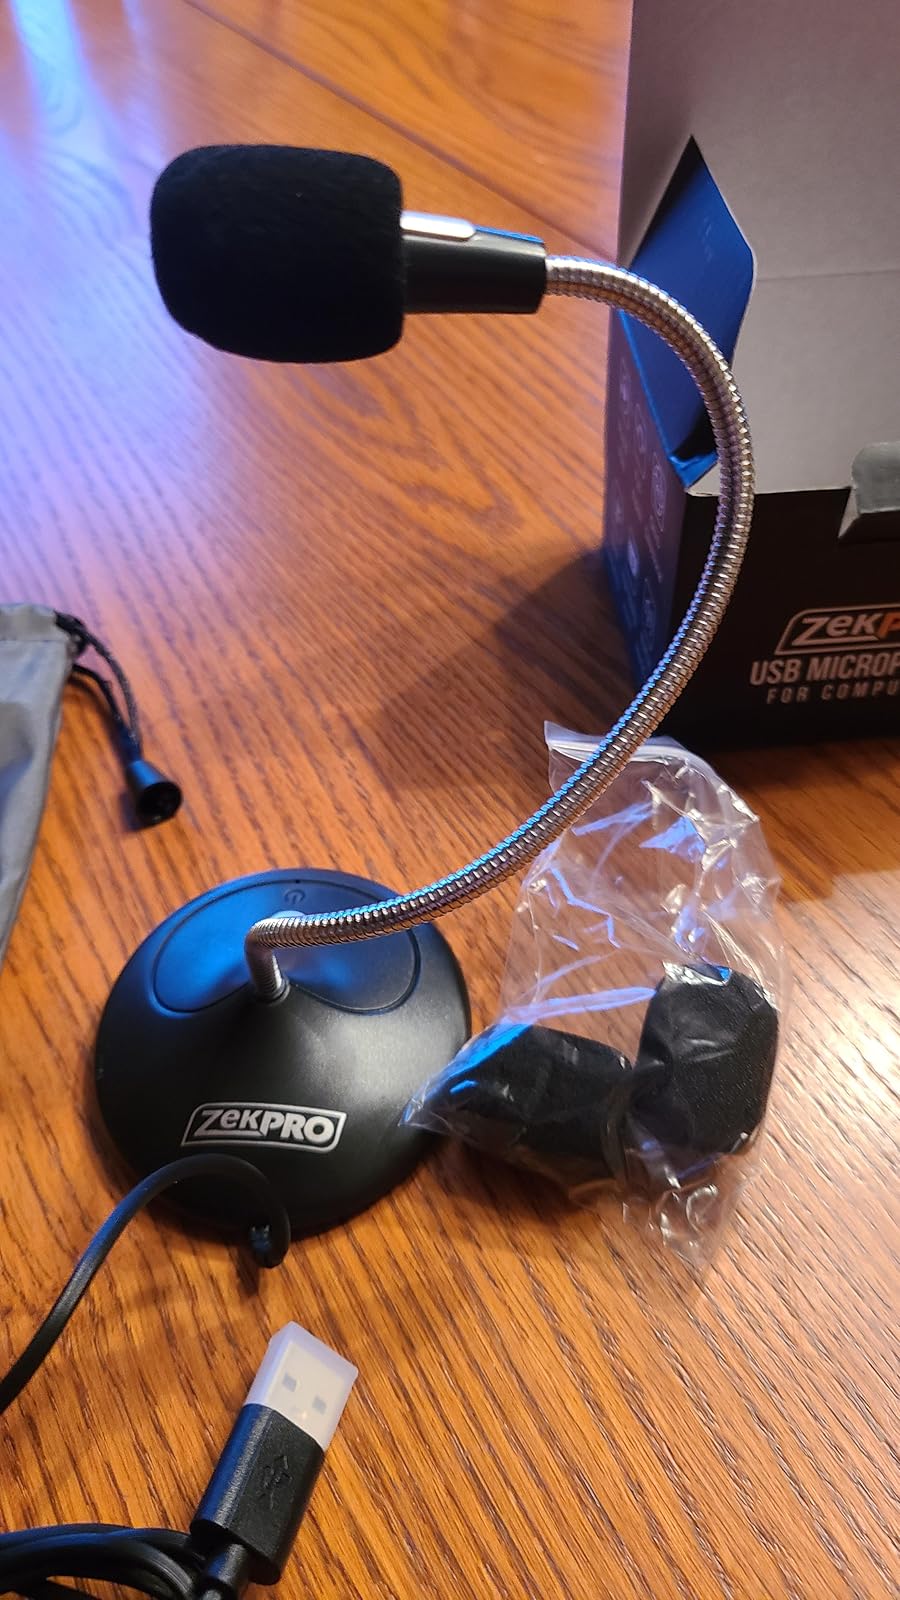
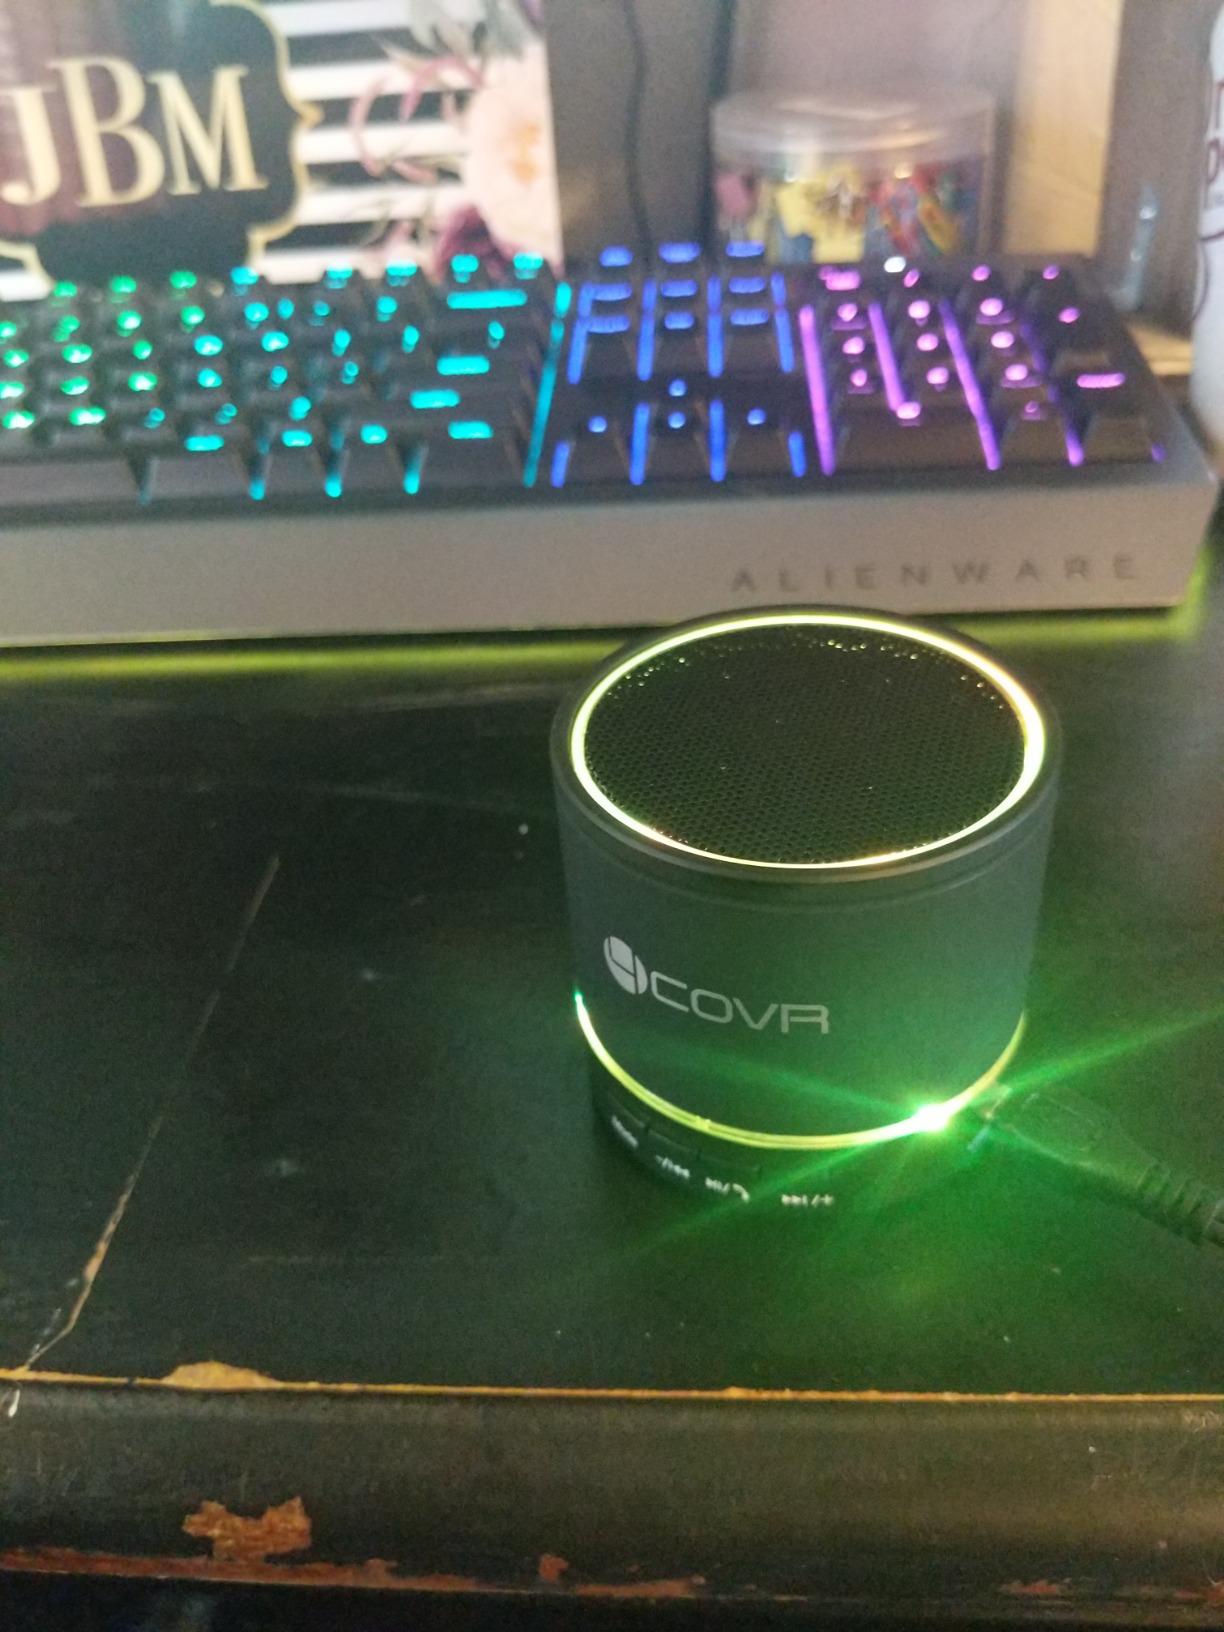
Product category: microphone
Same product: no